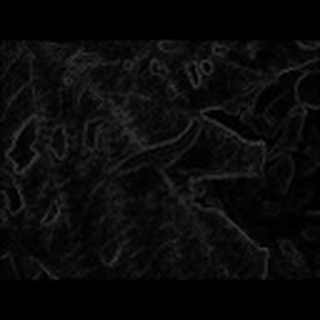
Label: cotton_army_worm